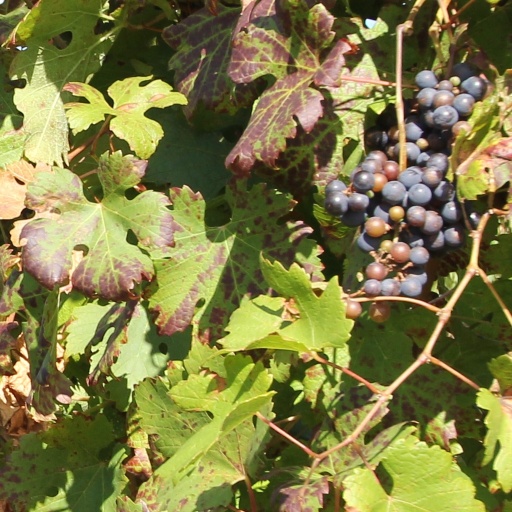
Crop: grape